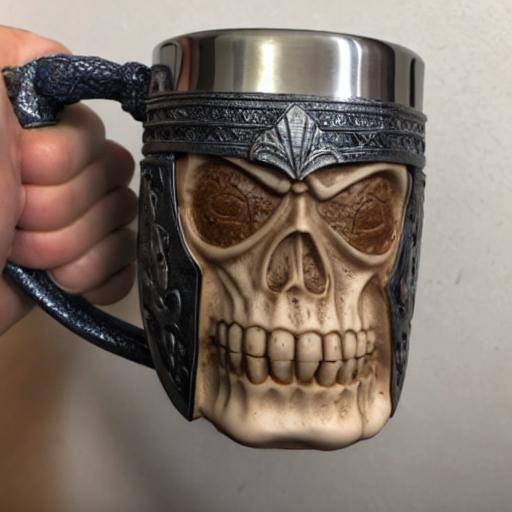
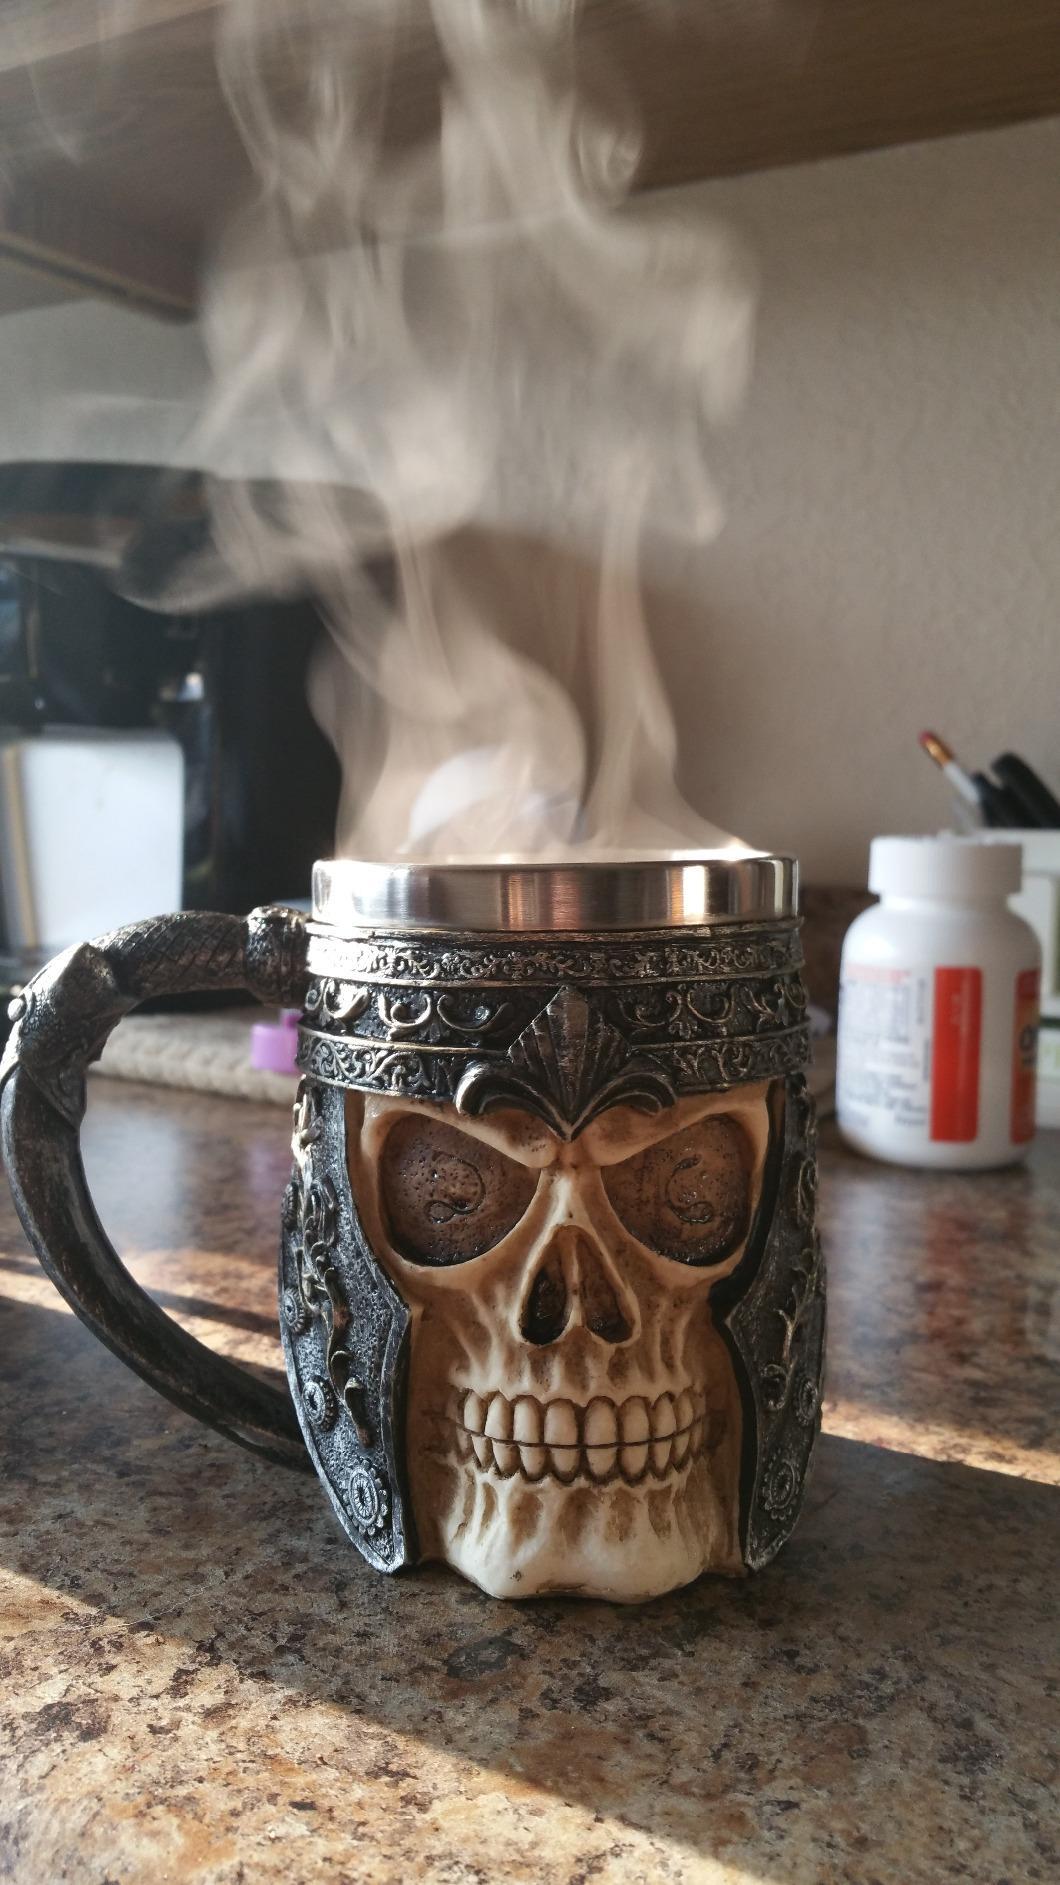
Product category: items_mug
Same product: no